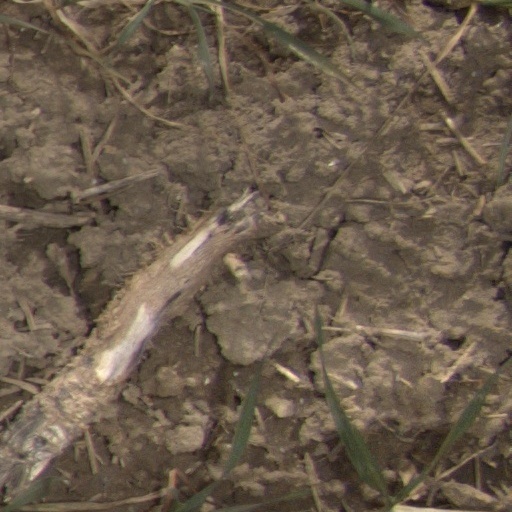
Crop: wheat